Lewvan

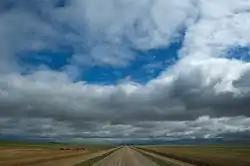
Scenery near Lewvan

Lewvan is an unincorporated community in Scott Rural Municipality No. 98 in the province of Saskatchewan, Canada. Located on highway 306, approximately 53 km northwest of the city of Weyburn. The community was named by the Grand Trunk Railway after Lewis W. Van Nostrand, the original owner of the town site in 1902, in 1911 the Grand Trunk laid out the town of Lewvan.